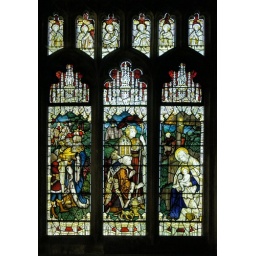
One of two stained glass windows in Wraxall church showing the adoration of the Magis.